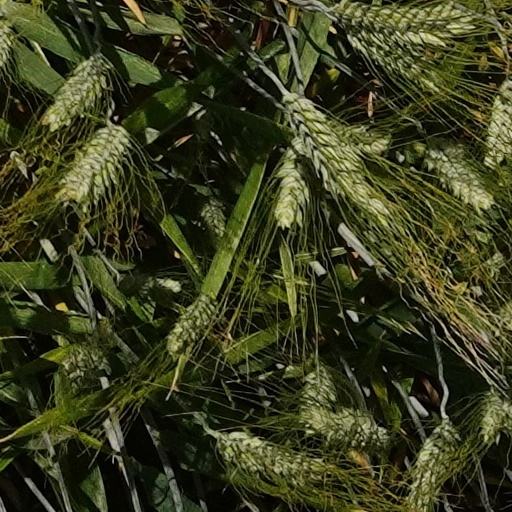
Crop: wheat